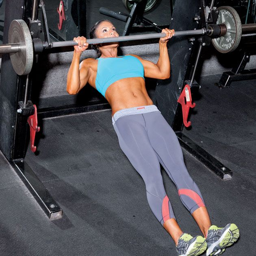
bring your back to the forefront of your training .